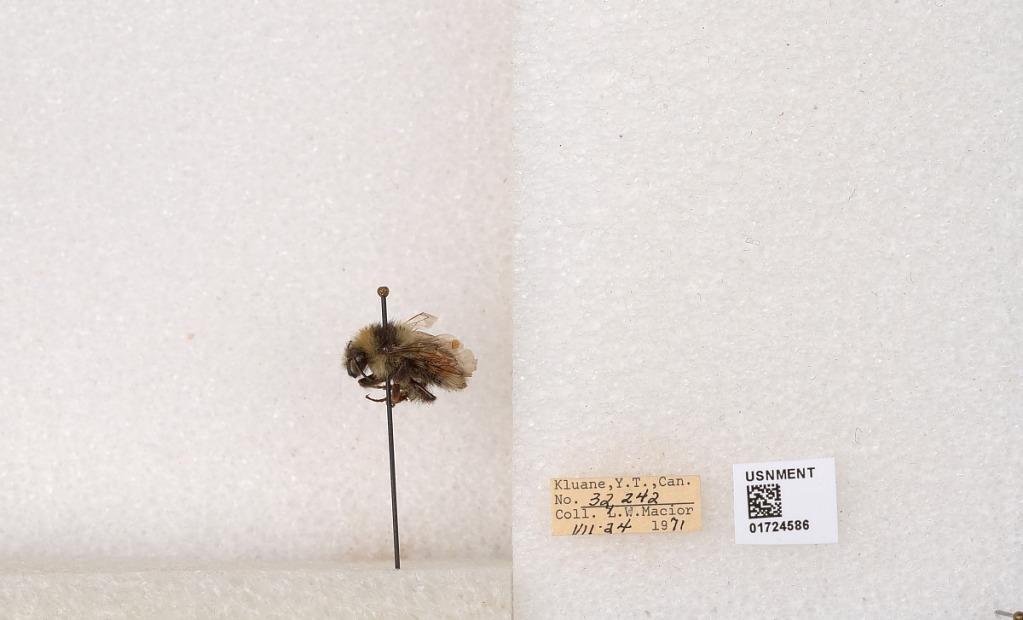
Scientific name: Bombus (Pyrobombus) sylvicola Kirby
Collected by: L. Macior
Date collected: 1971-7-24
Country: Canada
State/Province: Yukon Territory
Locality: Kluane National Park and Reserve
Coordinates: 60.7493, -139.504